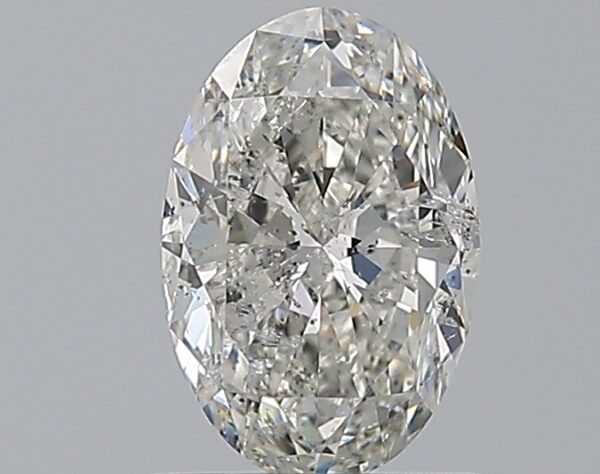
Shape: oval
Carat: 1
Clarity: SI2
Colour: G
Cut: EX
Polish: VG
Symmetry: VG
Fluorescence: N
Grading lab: IGI
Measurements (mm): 8.13 x 5.42 x 3.35